Turbo Dismount

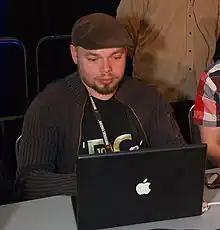
Secret Exit CEO Jani Kahrama at GDC 2010

"Turbo Dismount" was developed and published by Finnish-based game developer Secret Exit Ltd., with company founder and CEO Jani Kahrama serving as co-developer for the game alongside developers Jouni Tuovinen, Niko Stenberg and Taina Myöhänen, credited under Team Secret Exit. The game was developed using the Unity game engine.